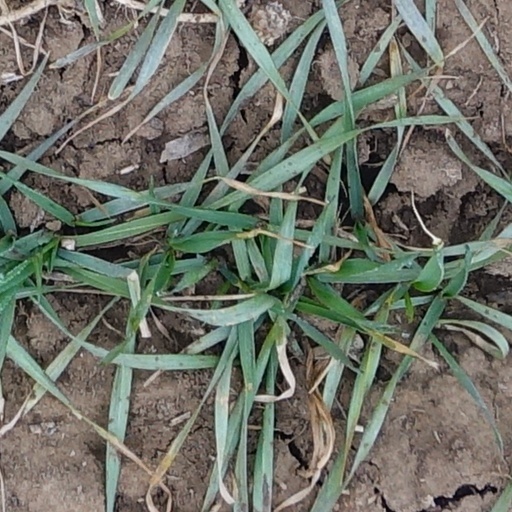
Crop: wheat